East Midlands Oil Province

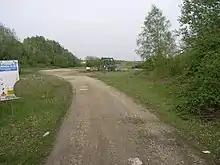
Farley's Wood production

The Province comprises a major series of Carboniferous rift basins. Oil is found in Silesian sandstones and fractured Dinantian limestones.